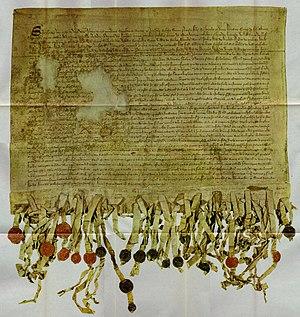
La déclaration d'Arbroath est une déclaration d'indépendance écossaise, écrite en latin dans le but de confirmer le statut de l'Écosse en tant que nation indépendante et souveraine et de justifier le recours aux forces armées si elle se trouvait injustement attaquée. Cette déclaration revêt la forme d'une lettre, datée du 6 avril 1320, qui fut envoyée au pape Jean XXII.
L'Écosse au Moyen Âge tardif, entre la mort d'Alexandre III en 1286 et celle de Jacques IV en 1513, sort victorieuse de ses guerres d'indépendance contre l'Angleterre grâce à des chefs comme William Wallace et Robert Bruce. Sous la maison Stuart, au XVᵉ siècle, le royaume d'Écosse connaît une histoire politique turbulente, mais la couronne parvient néanmoins à renforcer son autorité vis-à-vis des seigneurs indépendants et étend les frontières du royaume jusqu'à leur forme définitive. La mort de Jacques IV à la bataille de Flodden Field en 1513 inaugure une longue période de régence et d'instabilité politique.